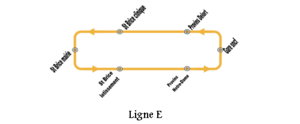
PROBUS
Le réseau de bus Probus est le réseau urbain d'autobus de la ville de Provins. Ce réseau se démarque des lignes classiques par un guidage par satellite de toutes les lignes grâce à un système de repérage par GPS qui suit les déplacements des bus, envoie les informations à des balises situées dans le sol et les renvoie sur un ordinateur central.